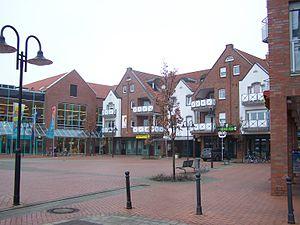
Spelle est une commune d'Allemagne située dans l'arrondissement du Pays de l'Ems. La commune s'étend sur 34,20 km².